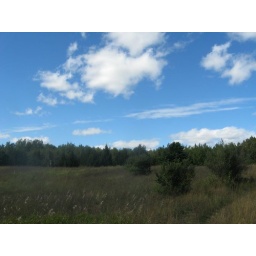
Fish swimming in the sky